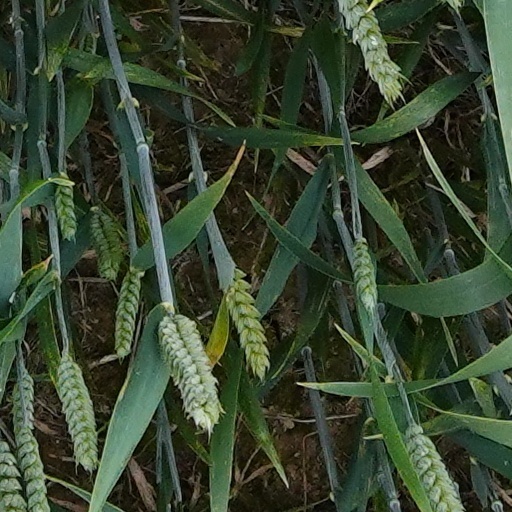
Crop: wheat